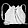
Label: Bag